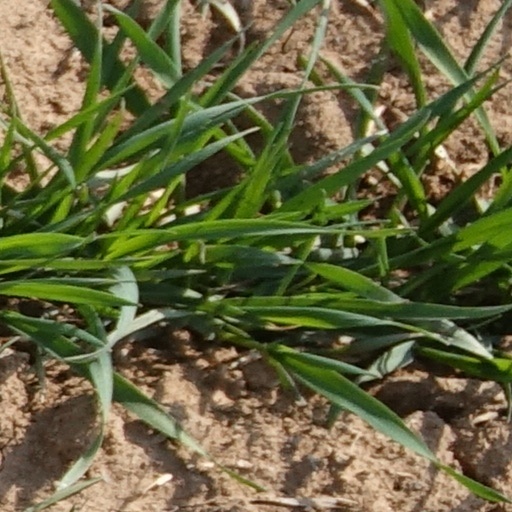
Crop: wheat